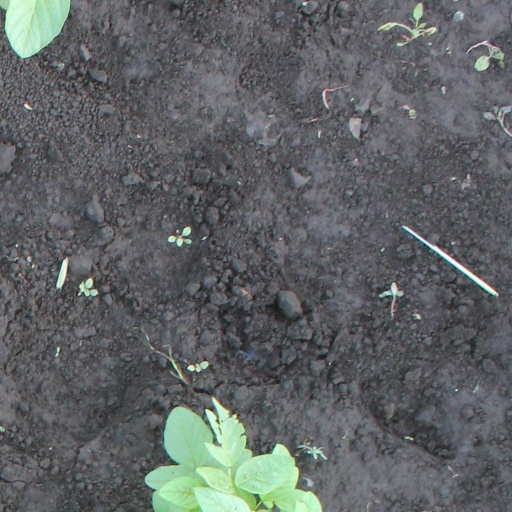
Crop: soybean